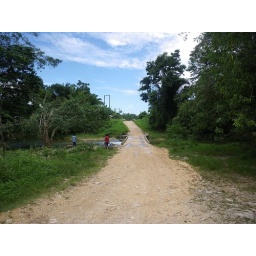
the bridge in the mayan village of blue creek in the toledo district of belize